Thunder Bay

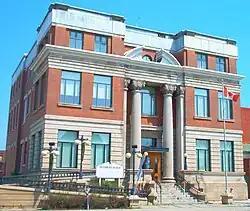
Thunder Bay Historical Museum

Thunder Bay is home to a variety of music and performance arts venues. The Thunder Bay Symphony Orchestra, founded in 1960, is the only professional orchestra between Winnipeg and Toronto and has 31 full-time and up to 30 extra musicians presenting a full range of classical music. "New Music North" is vital to the contemporary classical music scene in the city by offering novel contemporary chamber music concerts. The largest professional theatre is Magnus Theatre. Founded in 1971, it offers six stage plays each season and is located in the renovated Port Arthur Public School on Red River Road. The Thunder Bay Community Auditorium, which seats 1500, is the primary venue for various types of entertainment.